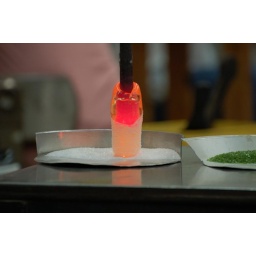
This gather is being coated with white glass powder, which will create a layer of white in the final design.